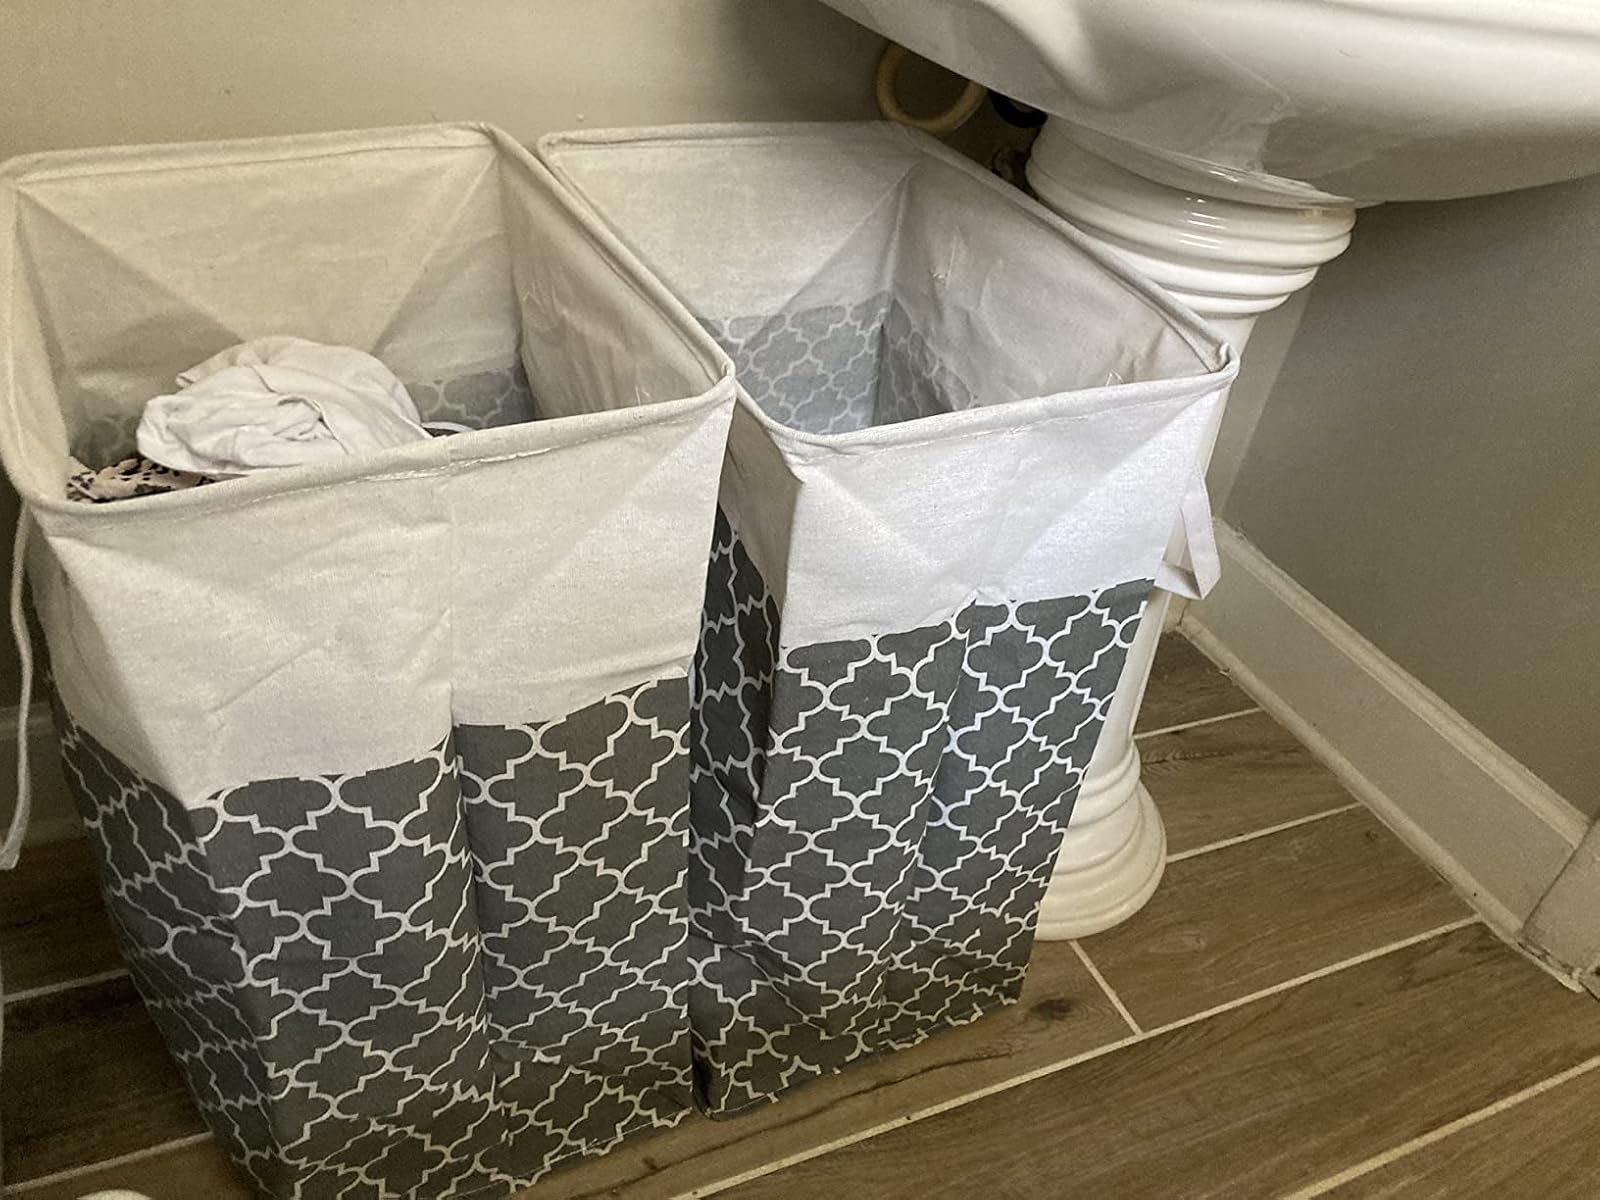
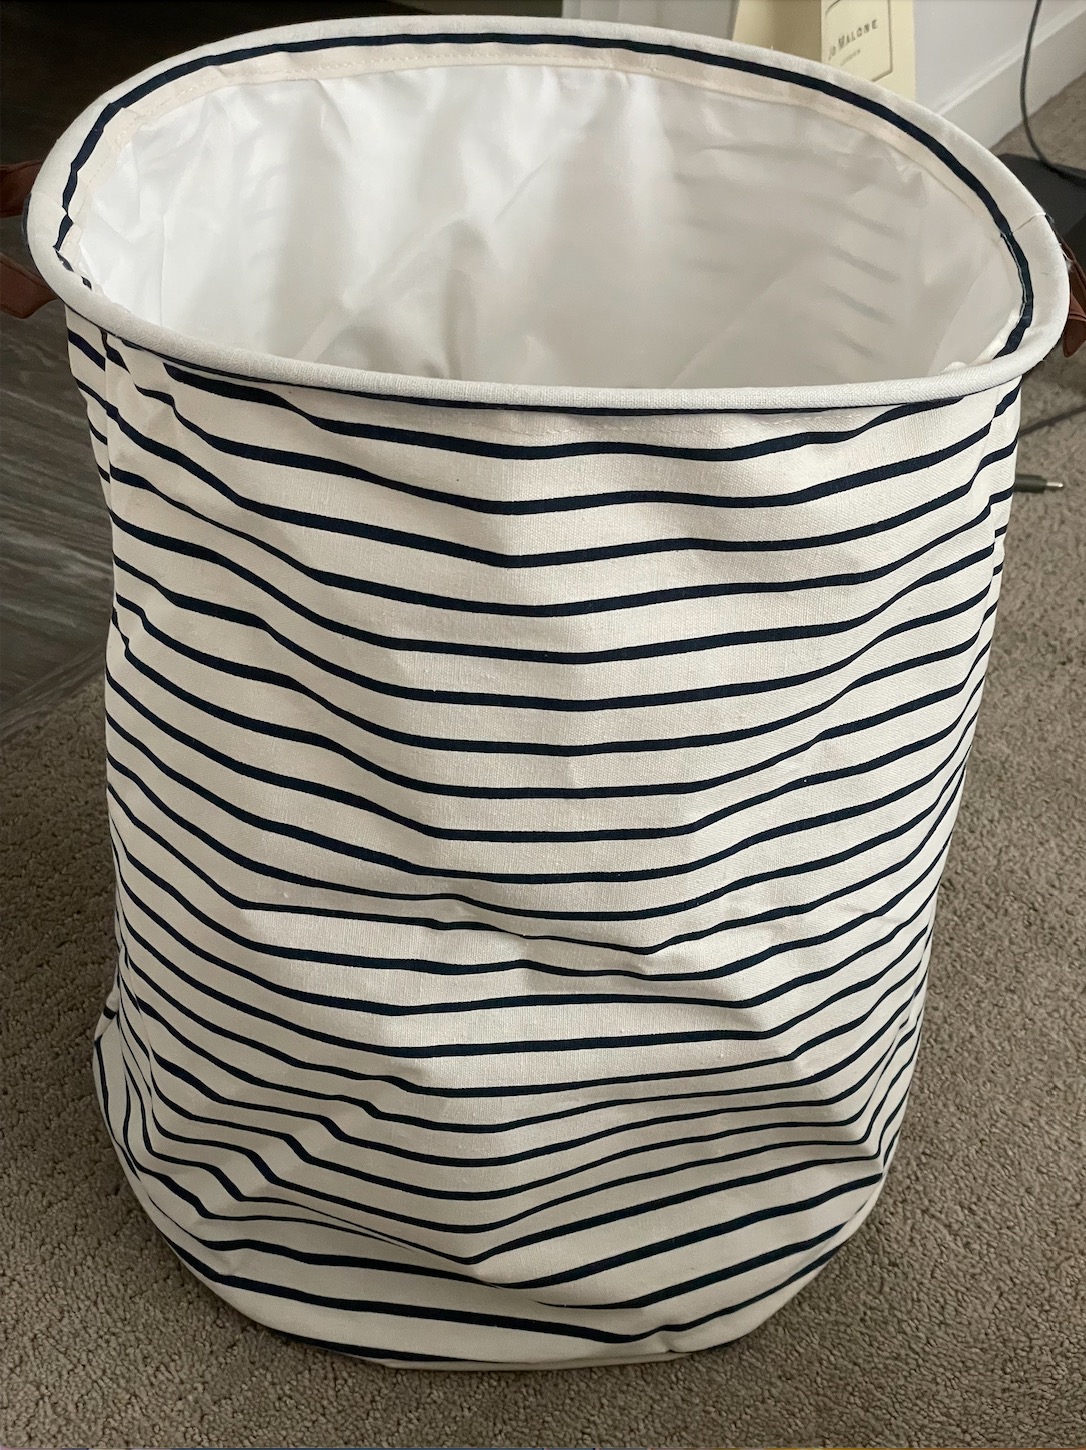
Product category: items_hamper
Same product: no